Marbella

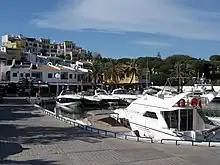
Port of Cabopino

The investigation, known as the Operation Malaya case, has resulted in numerous convictions and the seizure of goods worth €2.4 million. Today "Marbellan urbanism" is synonymous in Spain with governmental corruption, with as many as 30,000 illegal homes built in the town, without significant educational and health infrastructure.